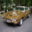
Label: automobile